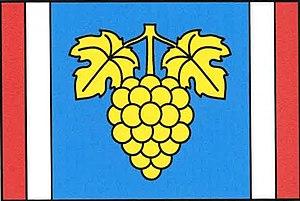
Hroznatín est une commune du district de Třebíč, dans la région de Vysočina, en République tchèque. Sa population s'élevait à 110 habitants en 2019.